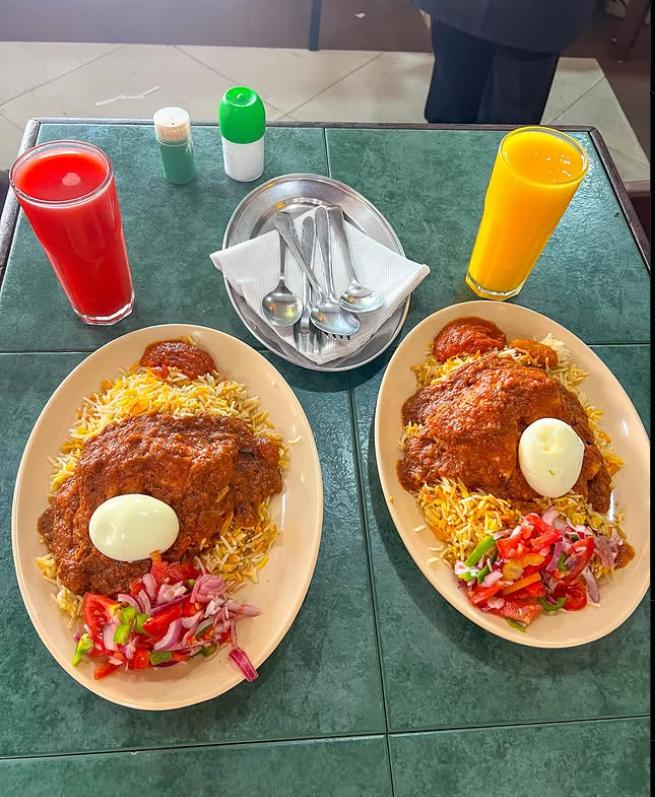
Vyakula vilivyopikwa wali, mchuzi, nyanya na vitungu zilizo katwa katwa kwa vipande vidogo, vimewekwa kwenye sahani mbili tofauti.